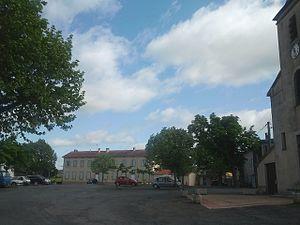
La place principale à Lafenasse
Saint-Lieux-Lafenasse est une ancienne commune française située dans le département du Tarn, en région Occitanie.